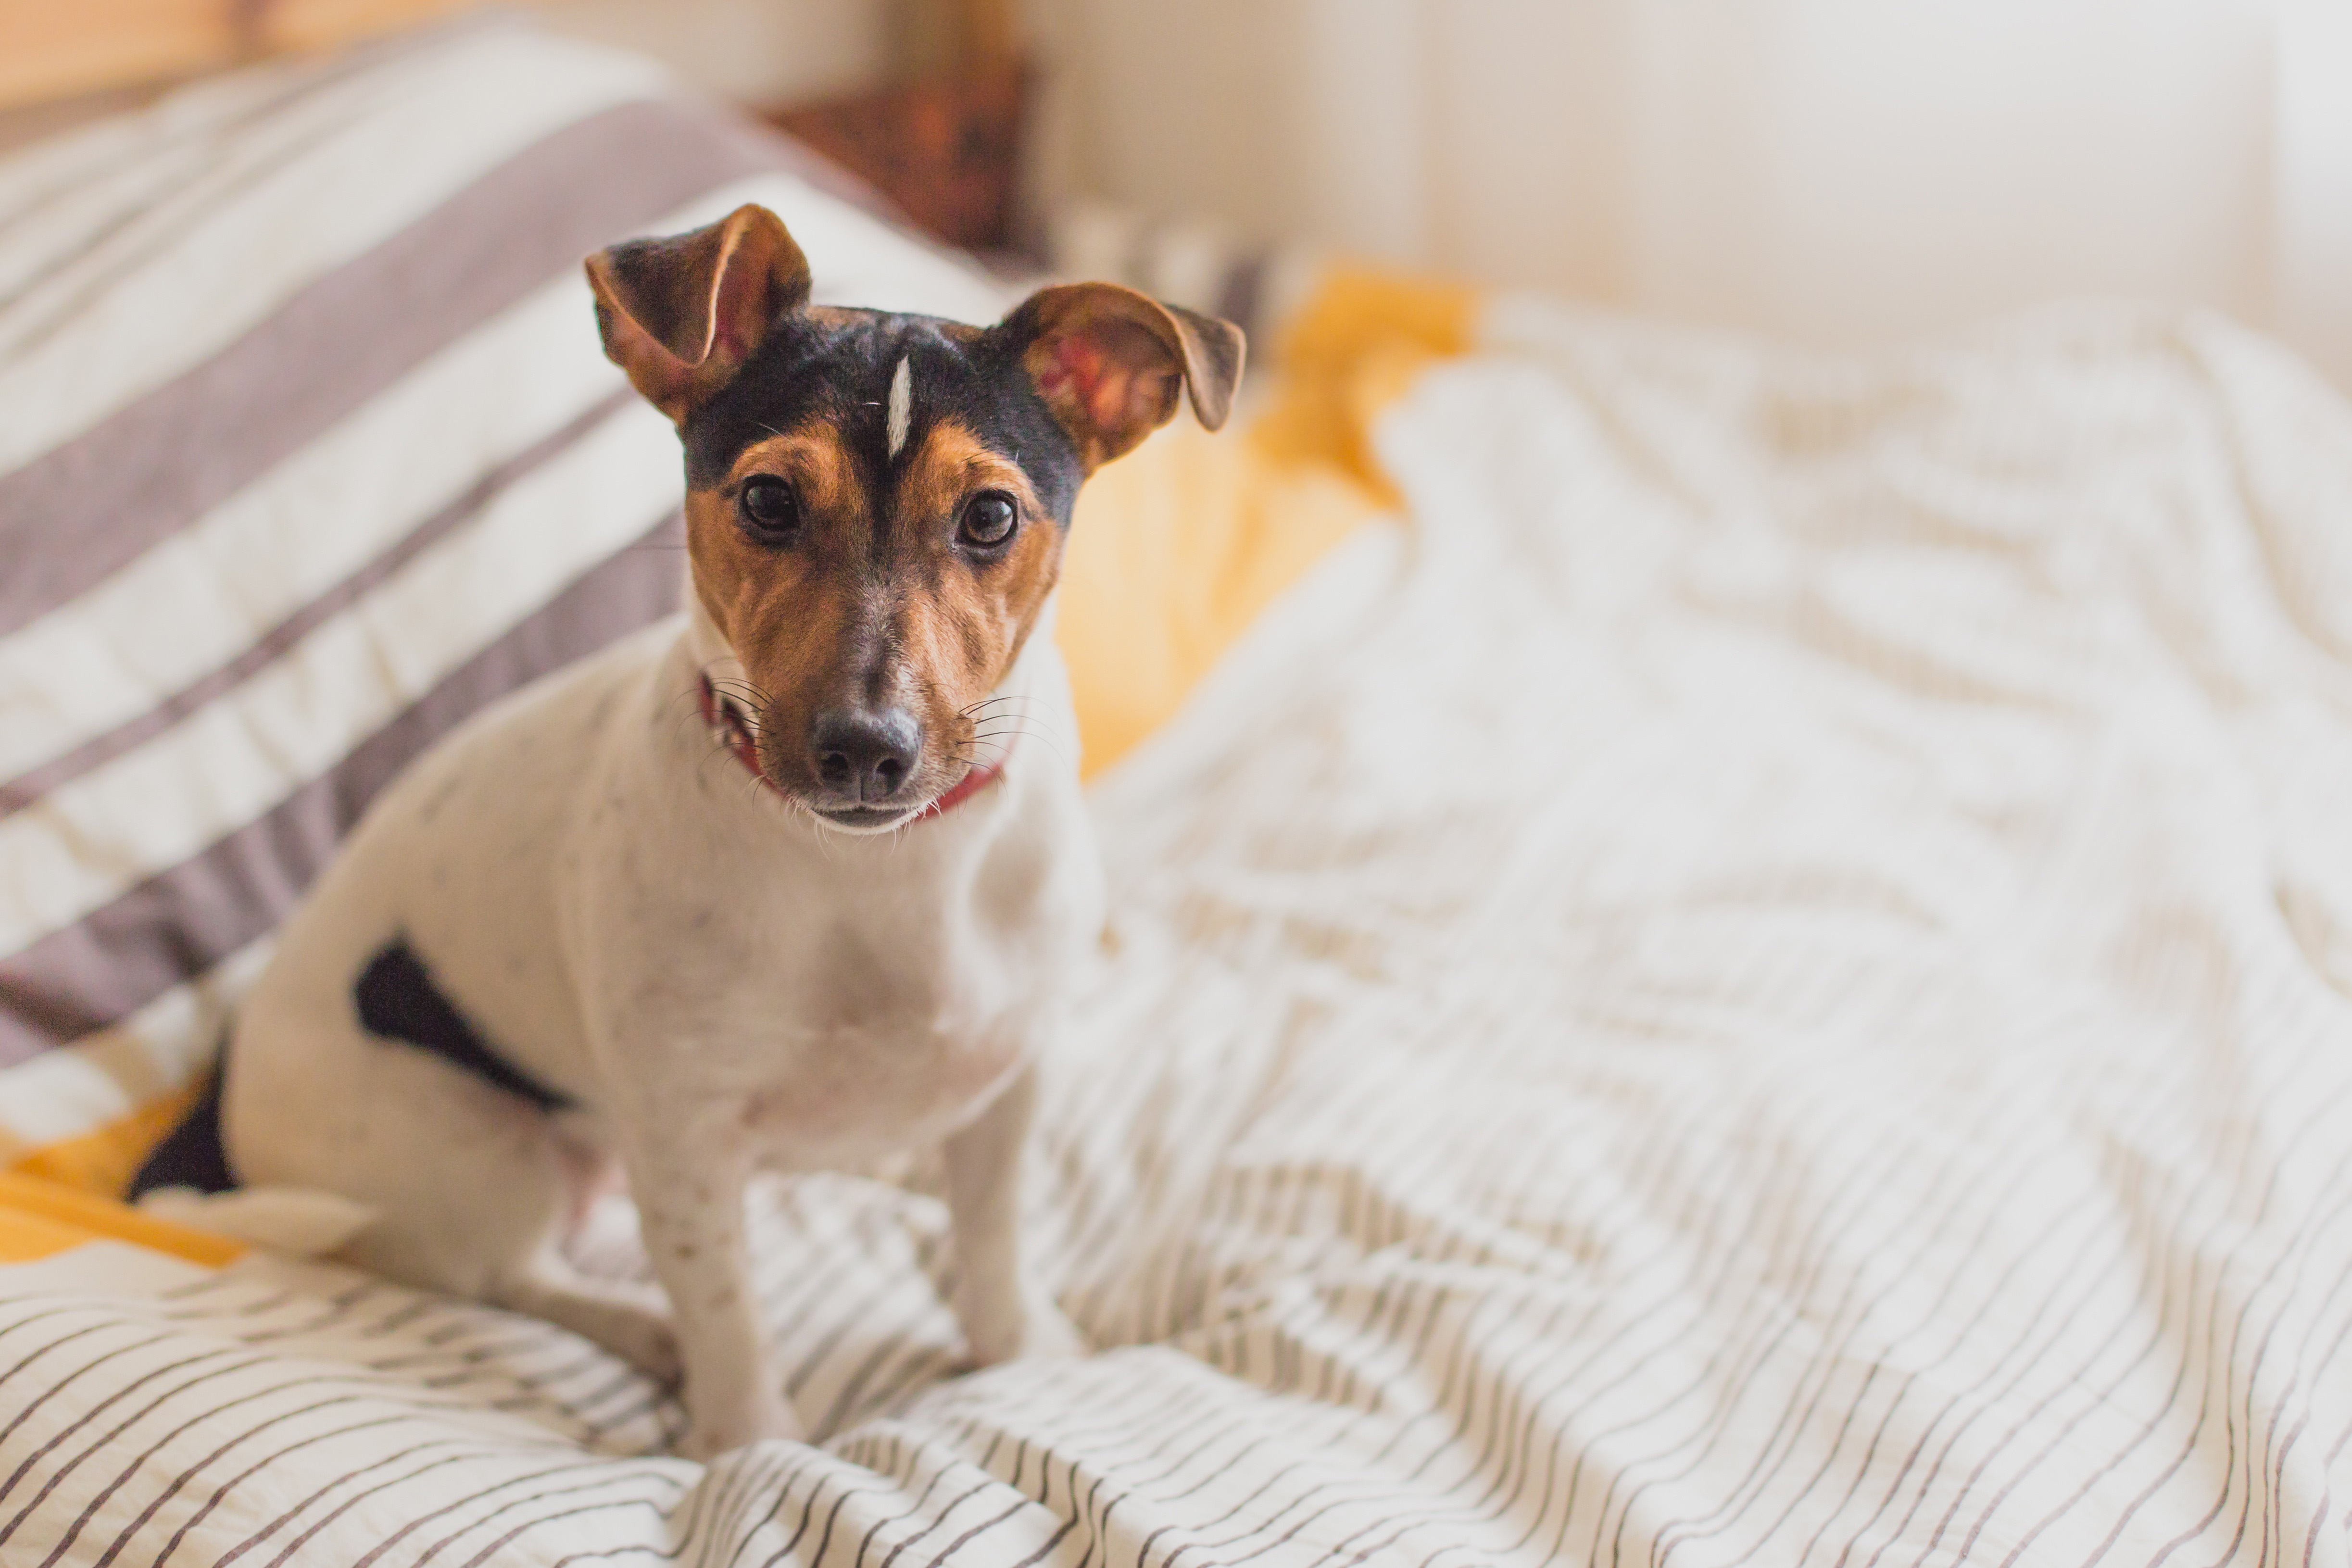
dog, mammal, vertebrate, canidae, dog breed, carnivore, companion dog, smooth fox terrier, fox terrier, Hortaya borzaya, rare breed dog, Smooth collie